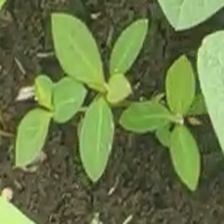
Weed species: Moti_dudhi(Euphorbia_geneculata_L)